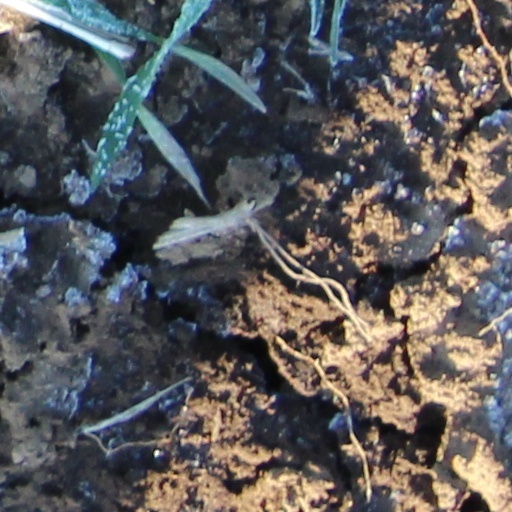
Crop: wheat